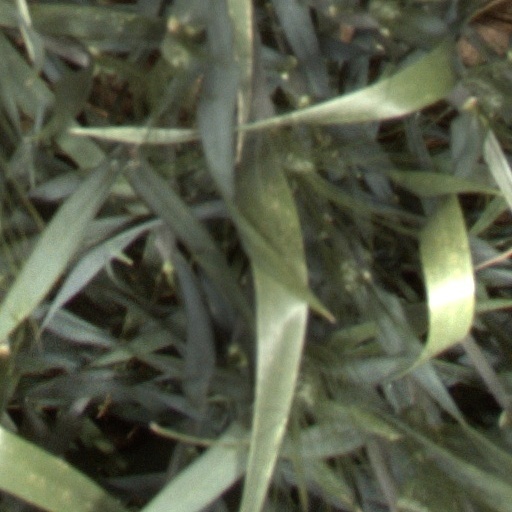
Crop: wheat